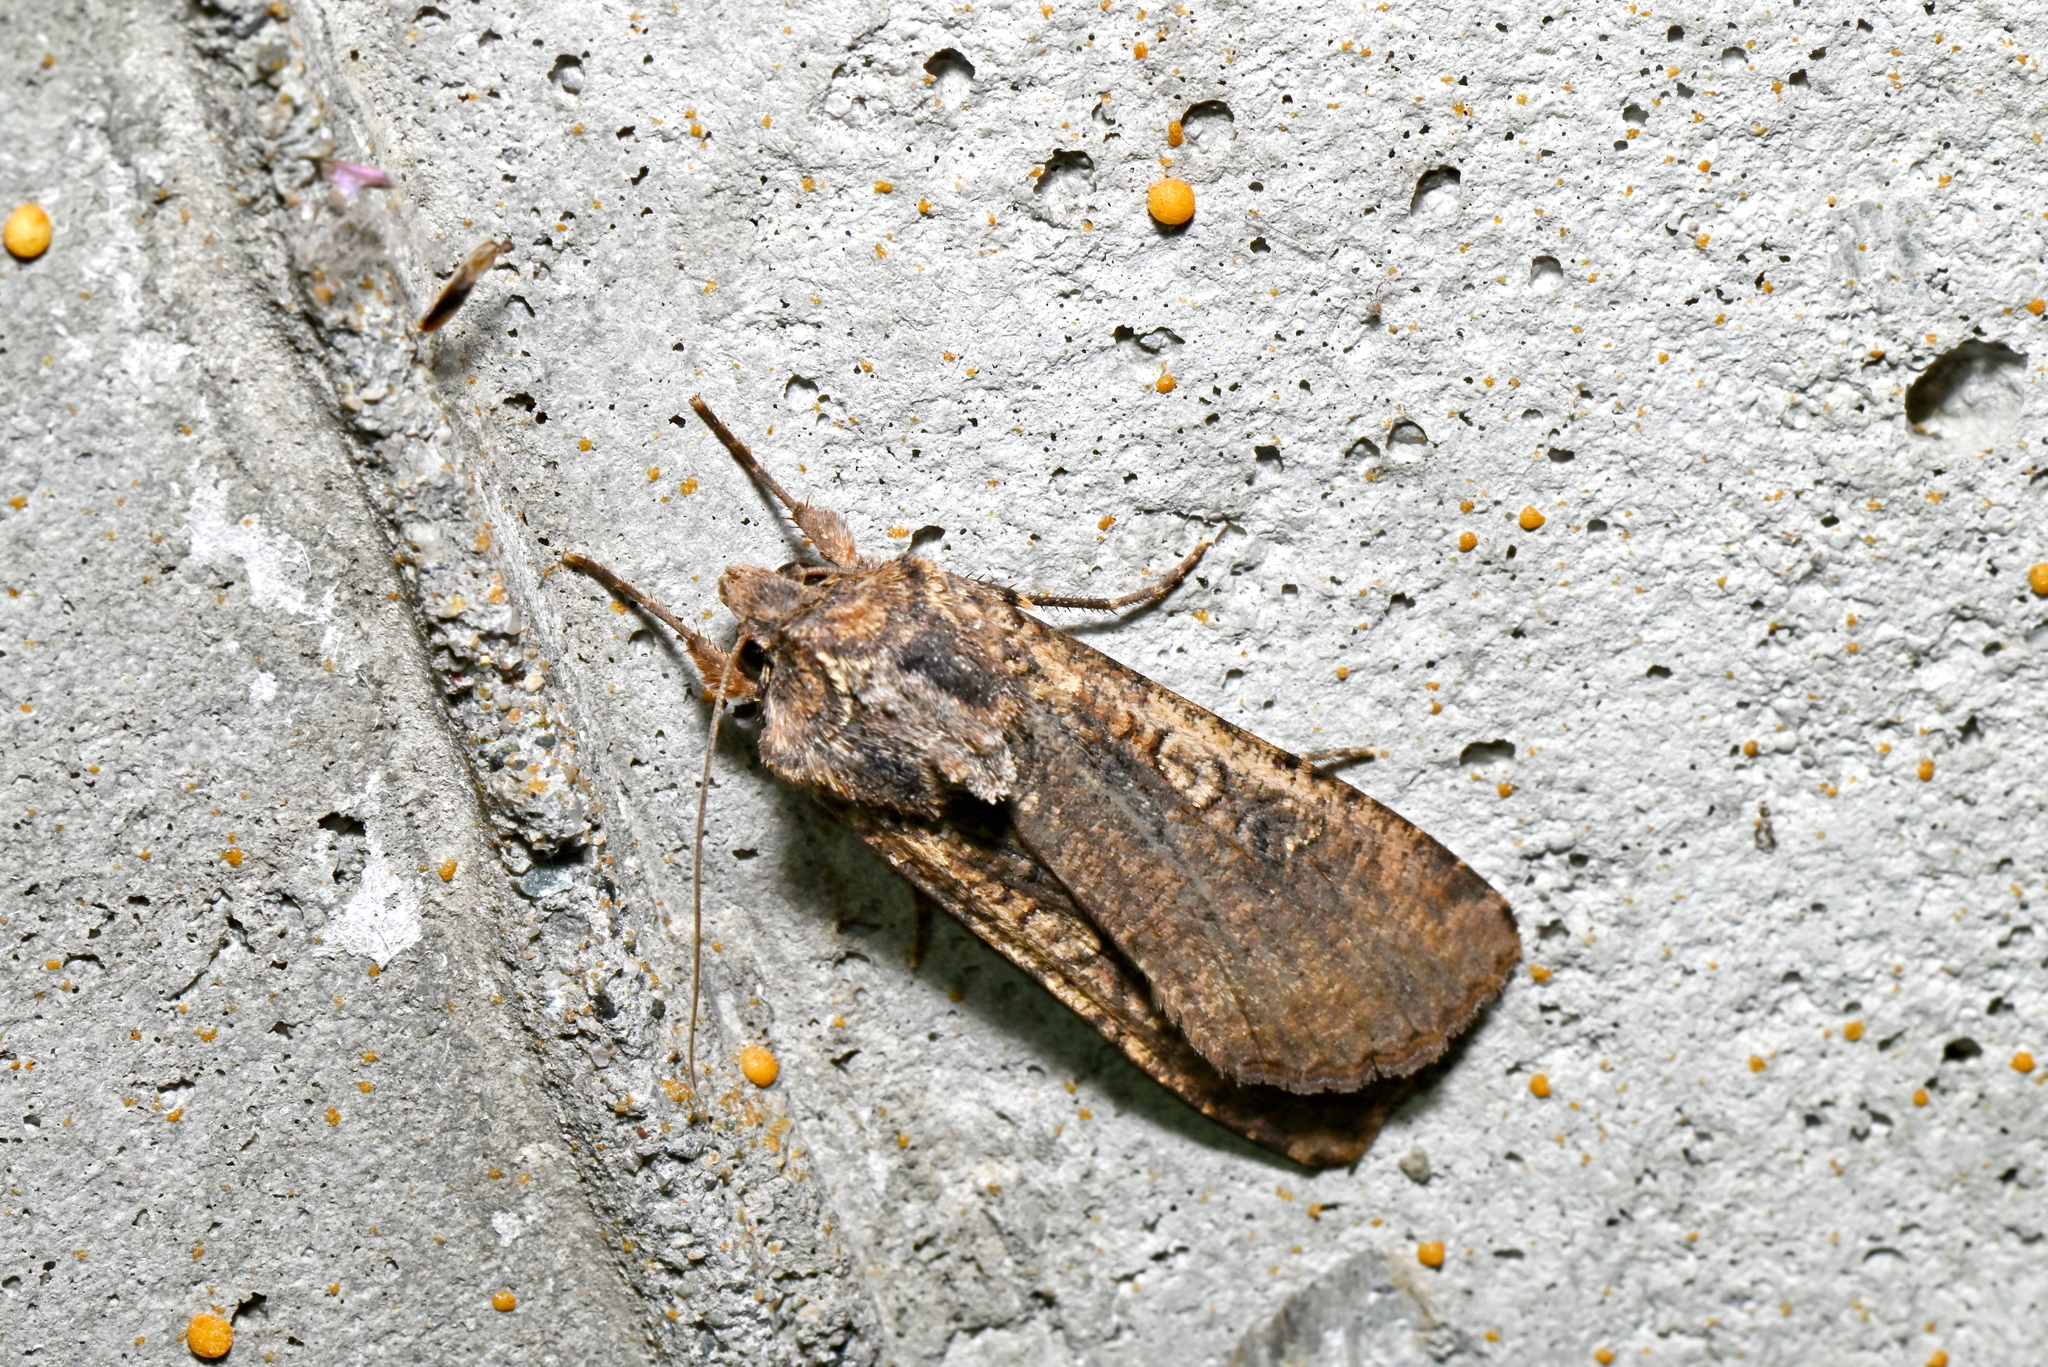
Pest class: cutworms